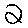
Label: 2